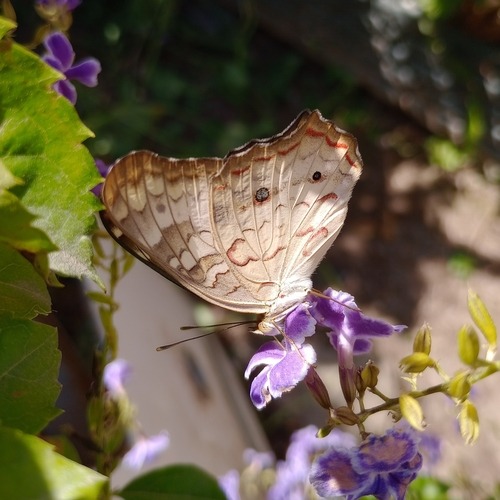
Scientific name: Anartia jatrophae
Common name: White peacock
Family: Nymphalidae
Order: Lepidoptera
Pollinator type: Primary pollinator
Habitat: Gardens, parks, and open areas
Geographic range: Southern United States to Argentina
Conservation status: Least Concern